Flag of Ireland

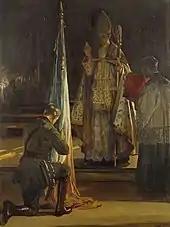
"Blessing of the Colours" by John Lavery

The oldest known reference to the use of the three colours of green, white and orange as a nationalist emblem dates from September 1830 when tricolour cockades were worn at a meeting held to celebrate the French Revolution of that year – a revolution which restored the use of the French tricolour. The colours were also used in the same period for rosettes and badges, and on the banners of trade guilds. However, widespread recognition was not accorded to the flag until 1848. At a meeting in his native city of Waterford on 7 March 1848, Thomas Francis Meagher, the Young Ireland leader, first publicly unveiled the flag from a second-floor window of the Wolfe Tone Club as he addressed a gathered crowd on the street below who were present to celebrate another revolution that had just taken place in France. It was inspired by the tricolour of France. Speeches made at that time by Meagher suggest that it was regarded as an innovation and not as the revival of an older flag. From March of that year Irish tricolours appeared side by side with French ones at meetings held all over the country. John Mitchel, referring to the tricolour of green, white and orange that Meagher had presented from Paris at a later meeting in Dublin on 15 April 1848, said: "I hope to see that flag one day waving, as our national banner".